Jacques Fatton

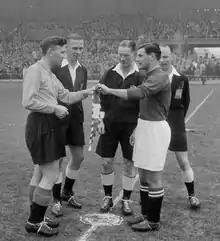
Abe Lenstra and Fatton (right), March 1953

Jacques Fatton (19 December 1925 – 26 July 2011) was a Swiss footballer who played as a forward.